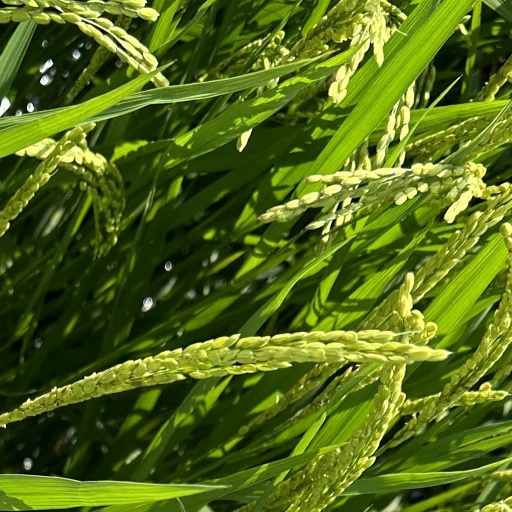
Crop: rice